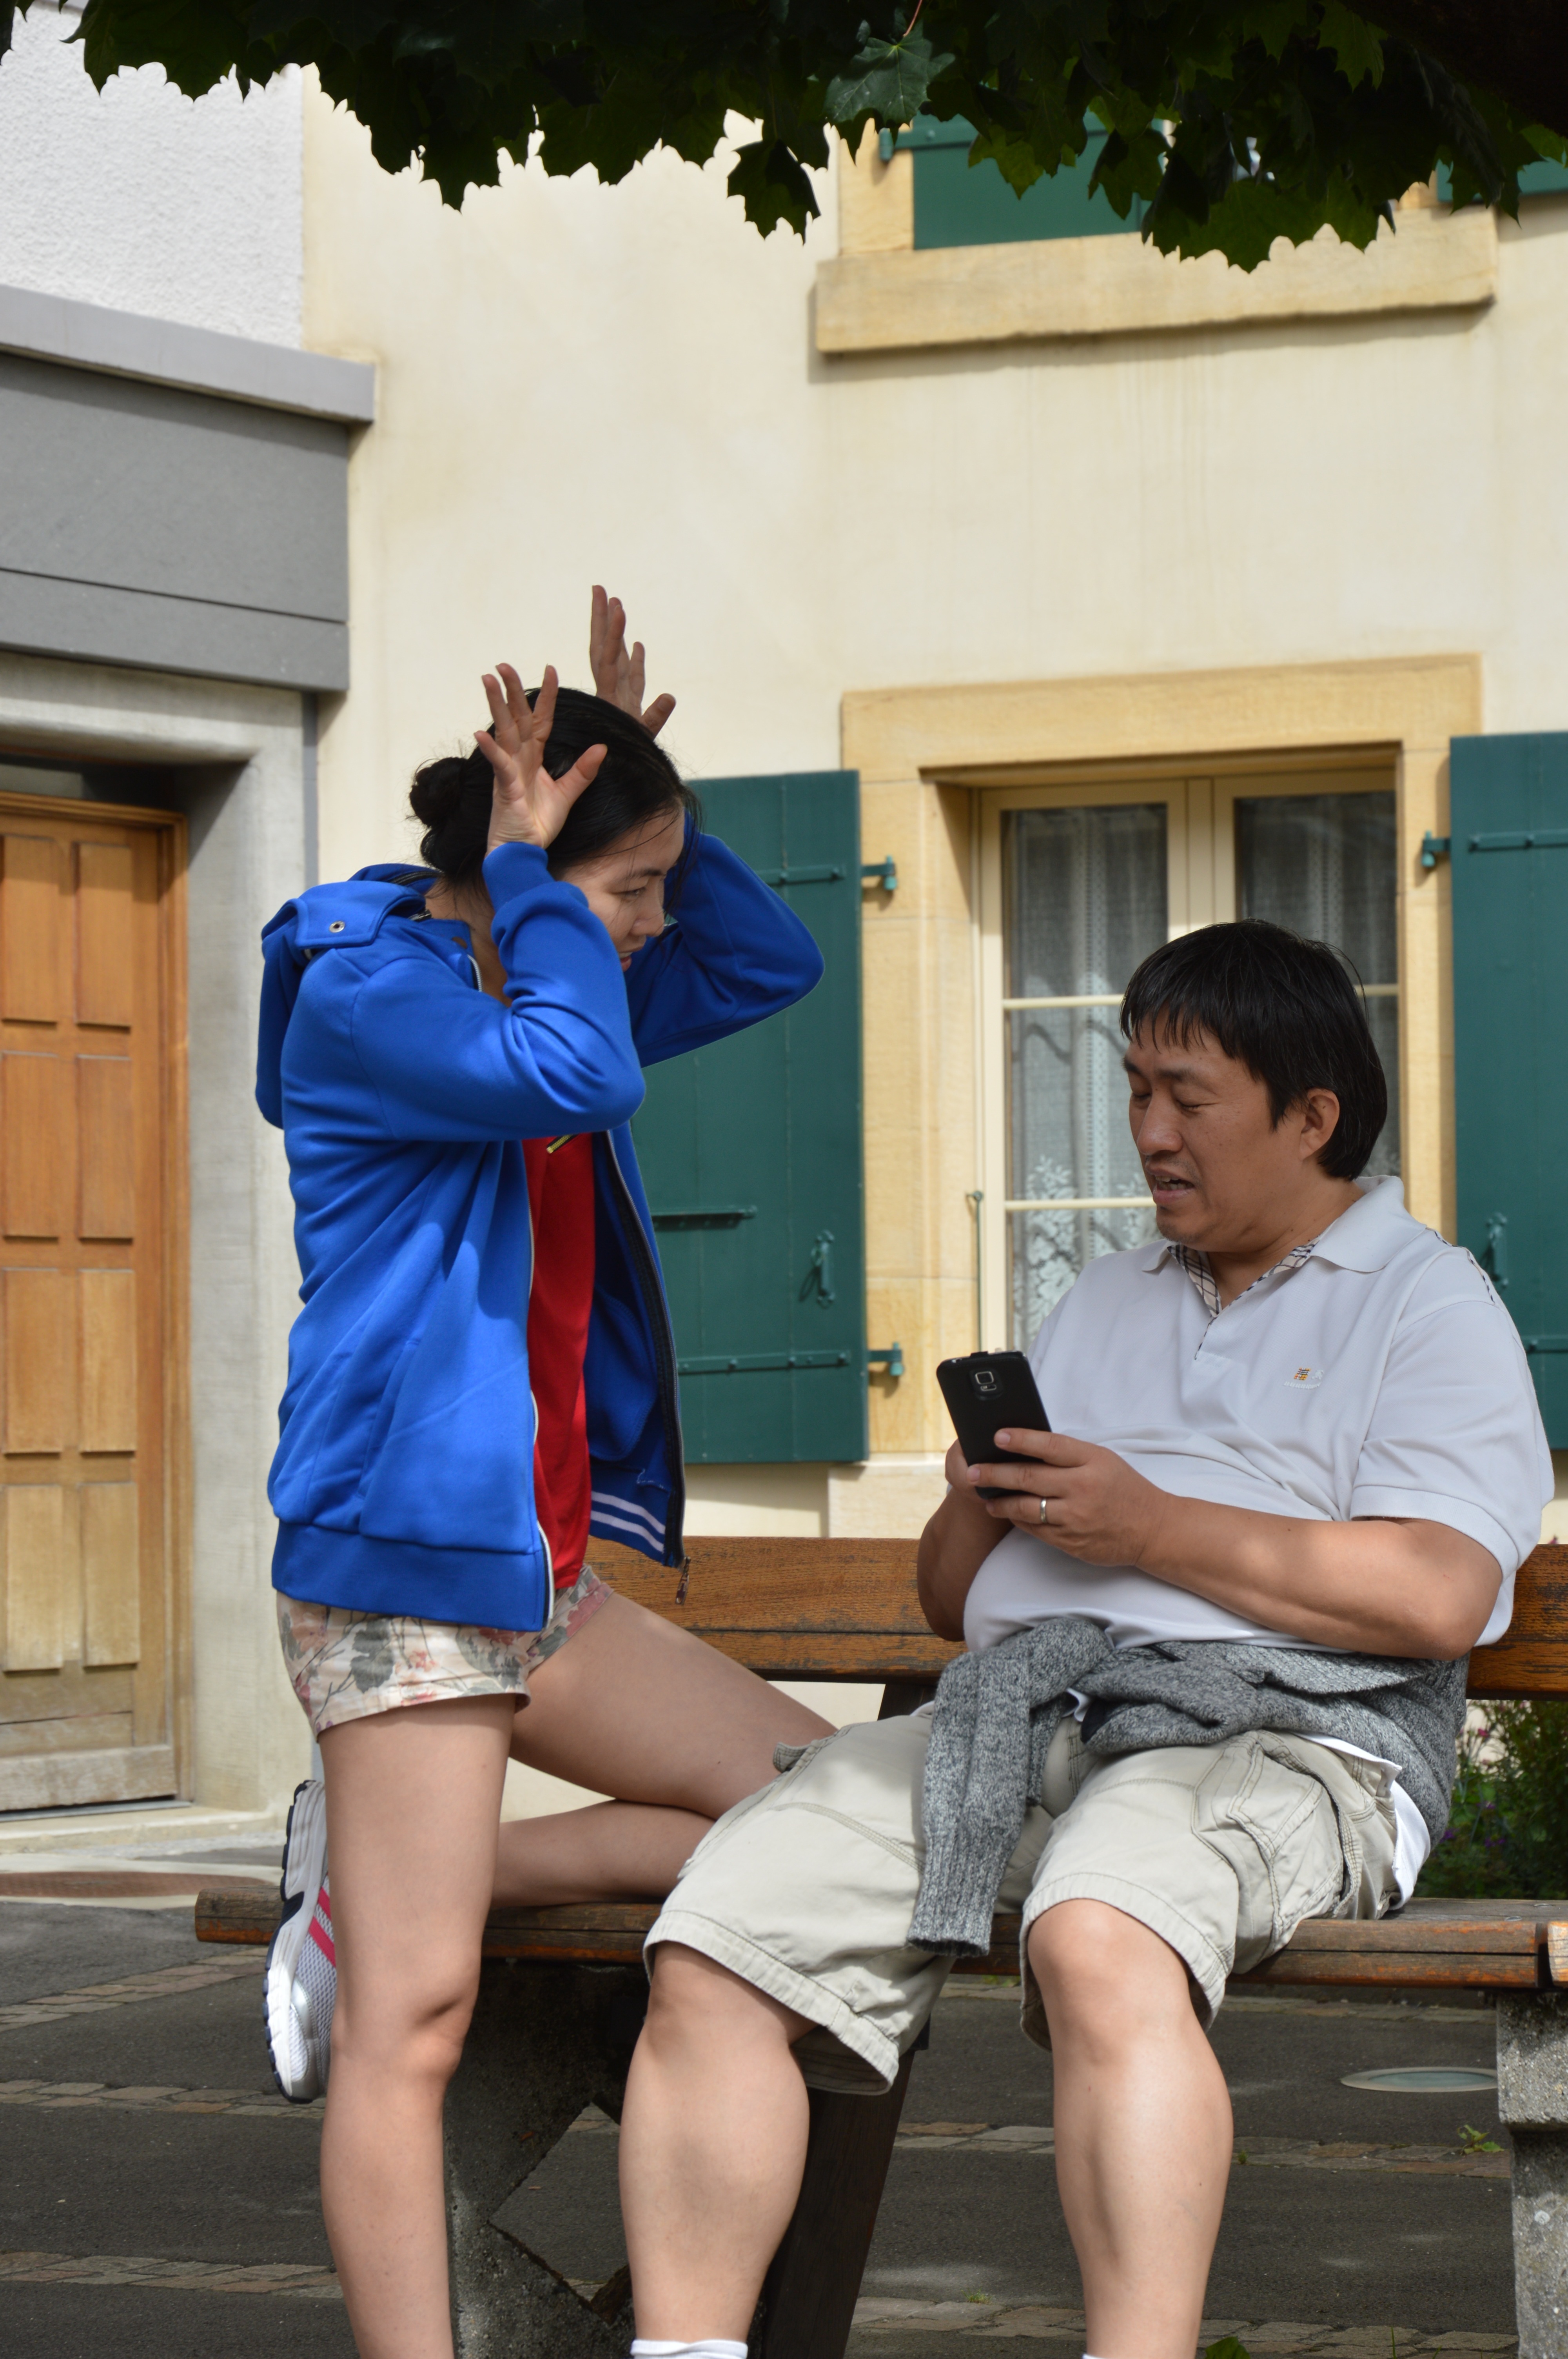
man, person, people, male, leg, couple, human, two, rest, clothing, hands, pair, emotions, interaction